Will Wright (actor)

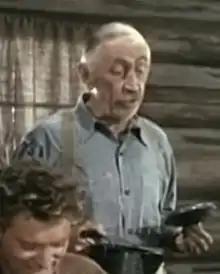
Wright in "Vengeance Valley" (1951)

William Henry Wright (March 26, 1894 – June 19, 1962) was an American actor. He was frequently cast in Westerns and as a curmudgeonly and argumentative old man. Over the course of his career, Wright appeared in more than 200 film and television roles.